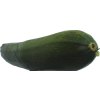
Label: green_zucchini